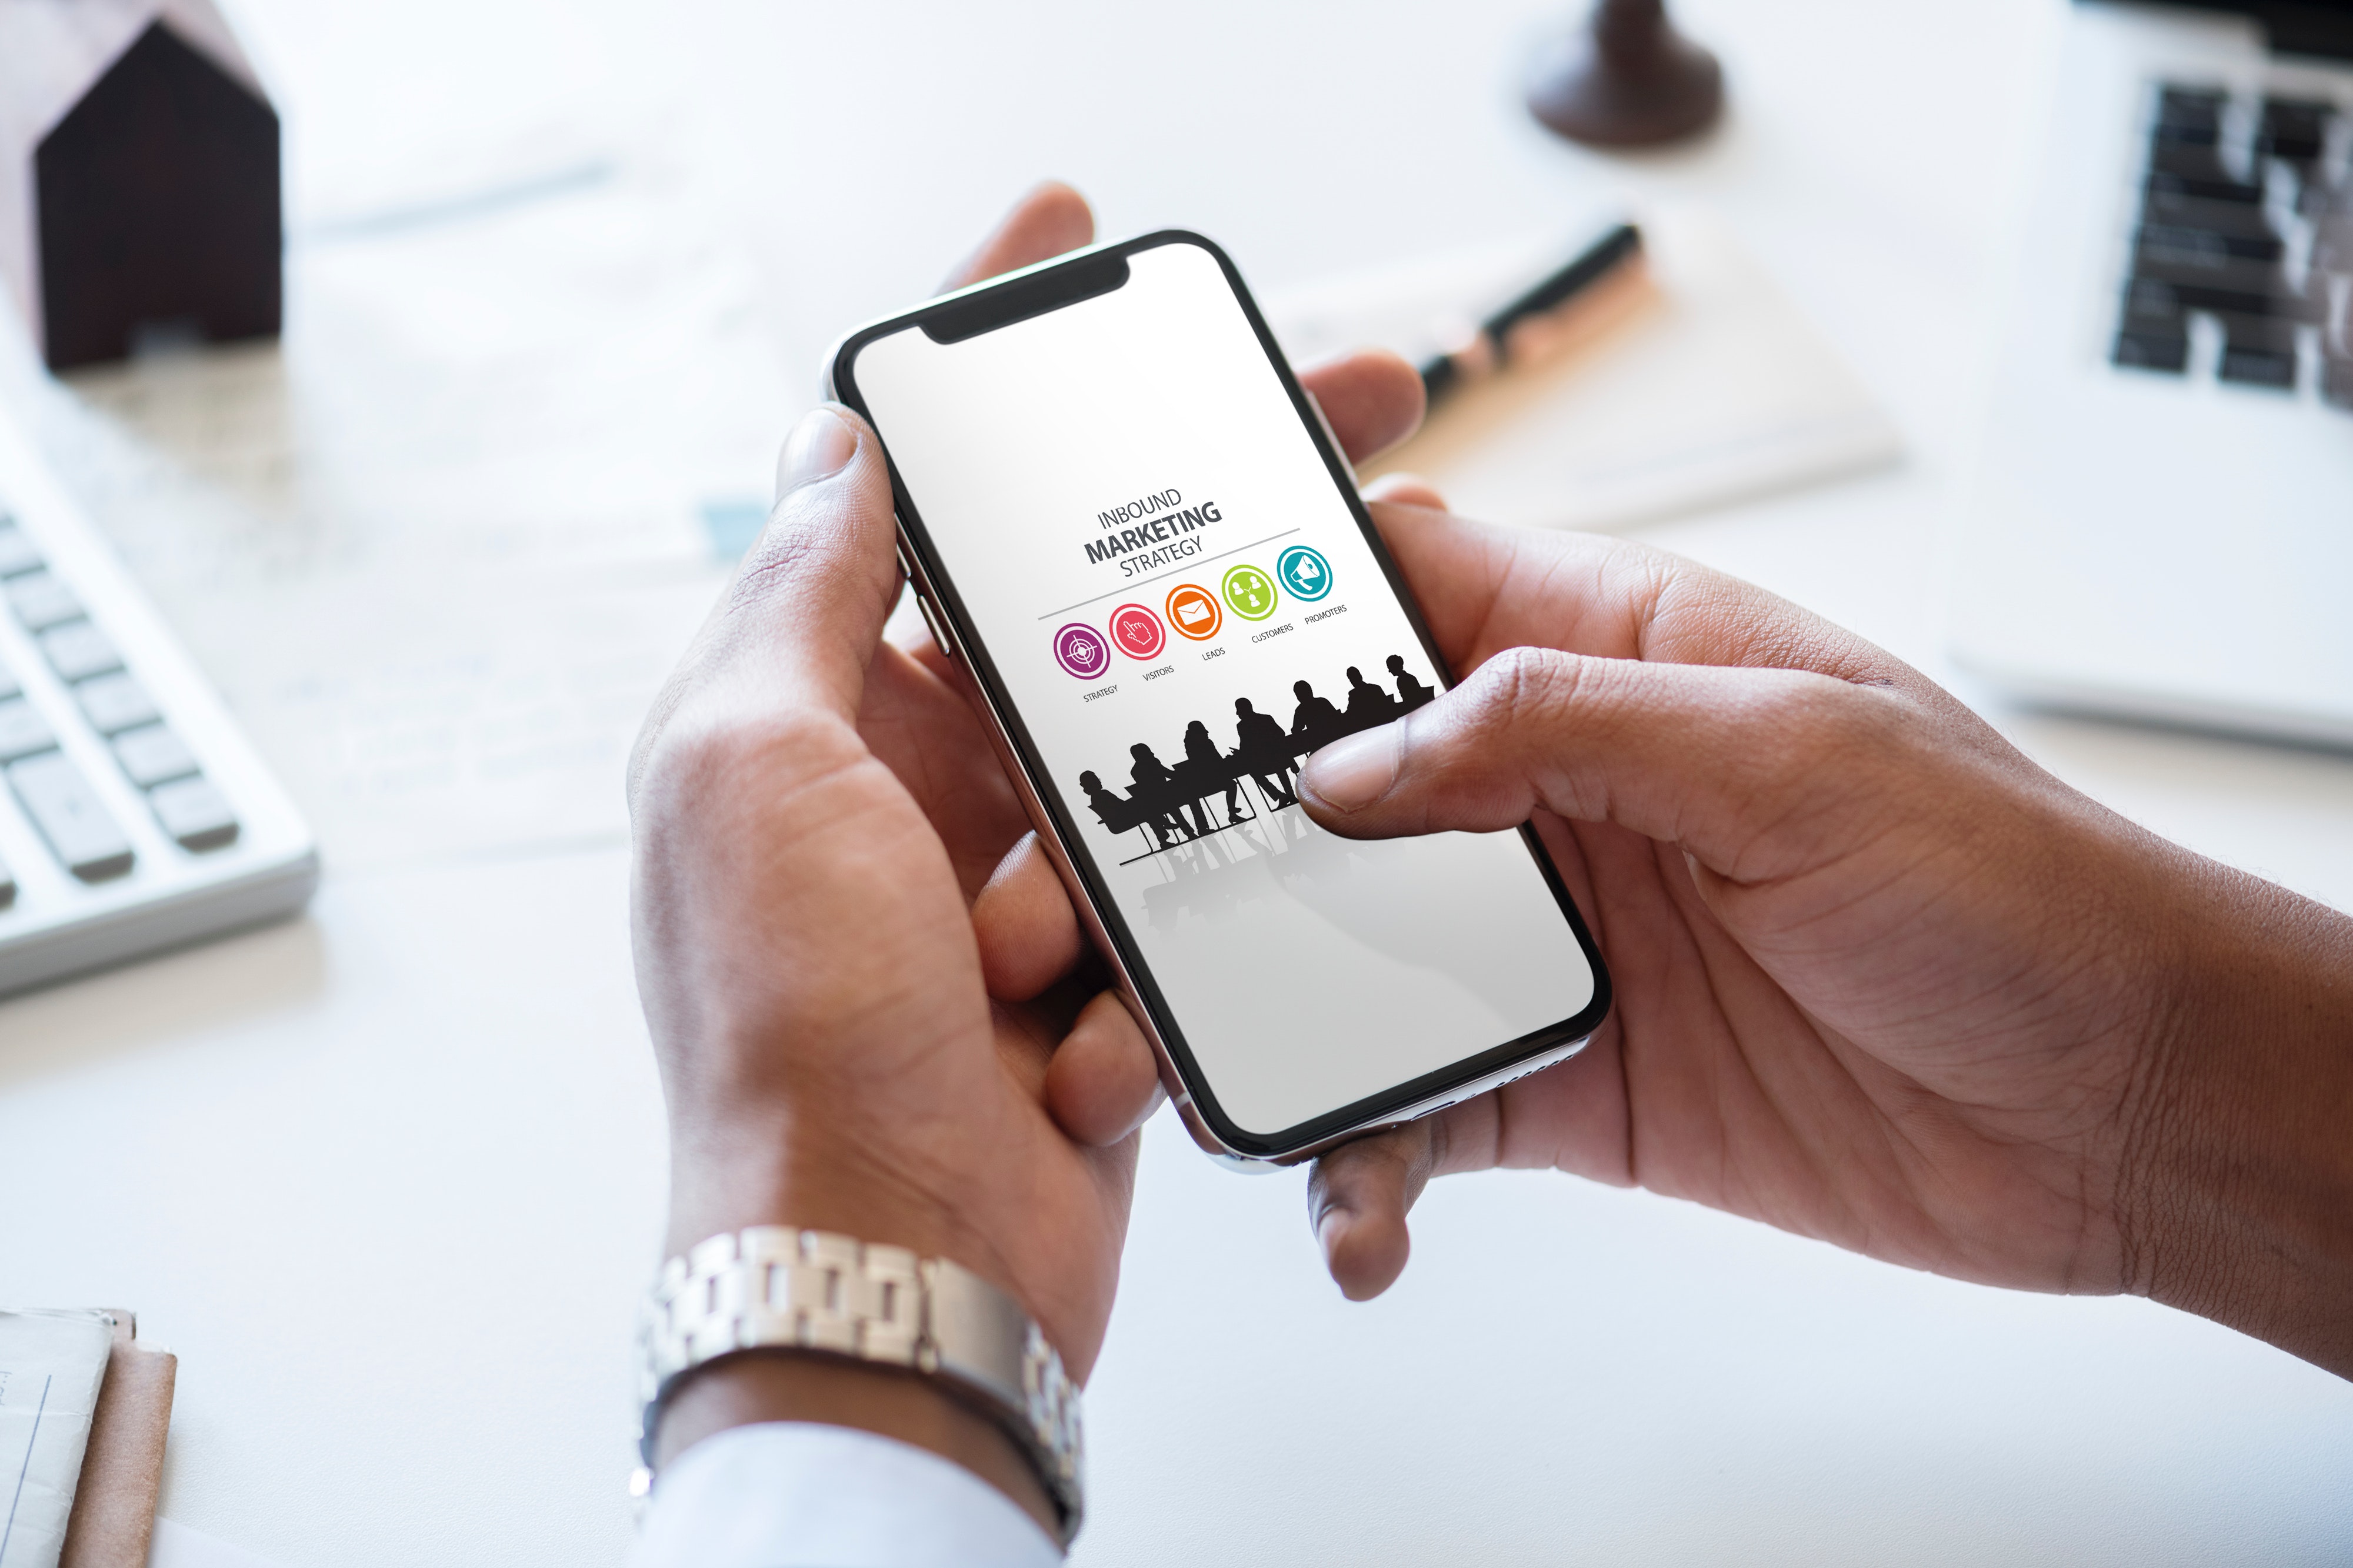
gadget, mobile phone, product, electronic device, communication device, cellular network, finger, smartphone, nail, telephone